Timiș

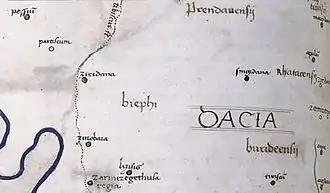
Tibiscus on Dacia's map from a medieval book made after Ptolemy's Geographia (ca. 140 AD).

In antiquity, the river was known as "Tibiscus" (in Latin) and "Tibisis" (Θίβισις in ancient Greek), and as "Timisis" in De Administrando Imperio; in addition, Edward Gibbon referred to it as the "Teyss".